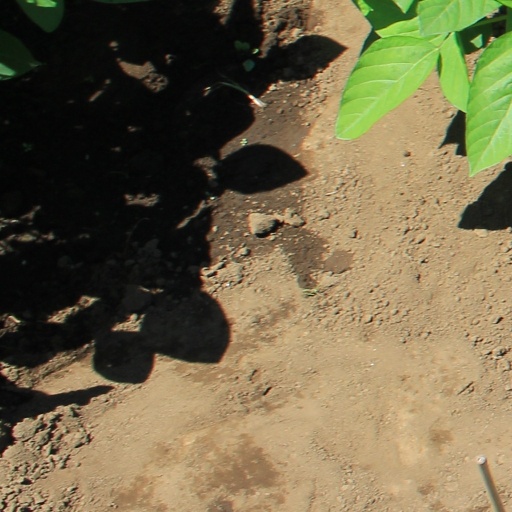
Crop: soybean